Monument to Brotherhood in Arms

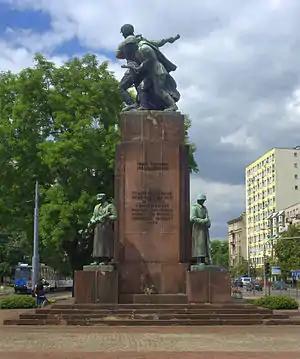
Monument to Brotherhood in Arms, Warsaw, 2010

The Monument to Brotherhood in Arms was erected in in Warsaw's Praga district, in 1945, to commemorate the joint fight of Polish and Soviet soldiers against Nazi Germany. In 2011, it was temporarily taken down during the construction of an underground railway station and sent to restorers. However, when it was about to be reinstalled, a minority of Praga's residents objected, as they perceived the monument as a remnant of the Communist era. In surveys carried out by the city council and Gazeta Wyborcza in 2012 and 2013 respectively, the majority of Warsaw's residents said they would like the monument to be returned to its original place or placed somewhere nearby. In 2015, the Warsaw City Council overturned its earlier decision to return the monument and made the removal permanent.